Virgilia (plant)

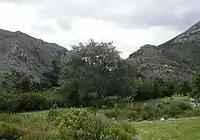
A mature tree in South Africa.

The genus was described by Jean Louis Marie Poiret and published in Encyclopédie Méthodique in 1808. Most botanists feel that the two species are simply forms and should be lumped under one species, "Virgilia oroboides". That would mean that the current "V. divaricata" is simply a darker form limited to the forested region of Knysna, South Africa. "Virgilia oroboides" had a number of synonyms, while both "V. oroboides" and "V. divaricata" had both been named "V. capensis" by different authors.